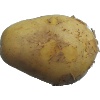
Label: Potato White 1